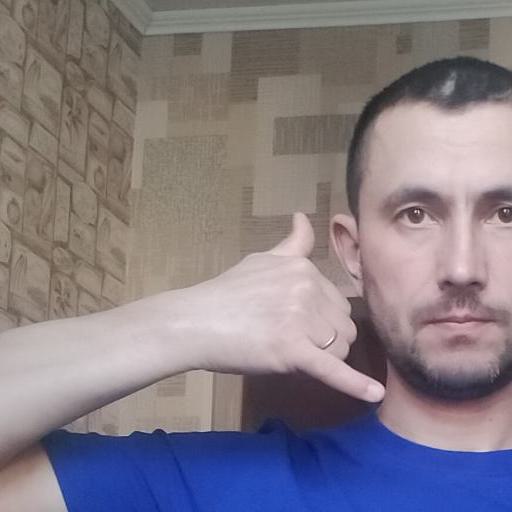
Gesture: call